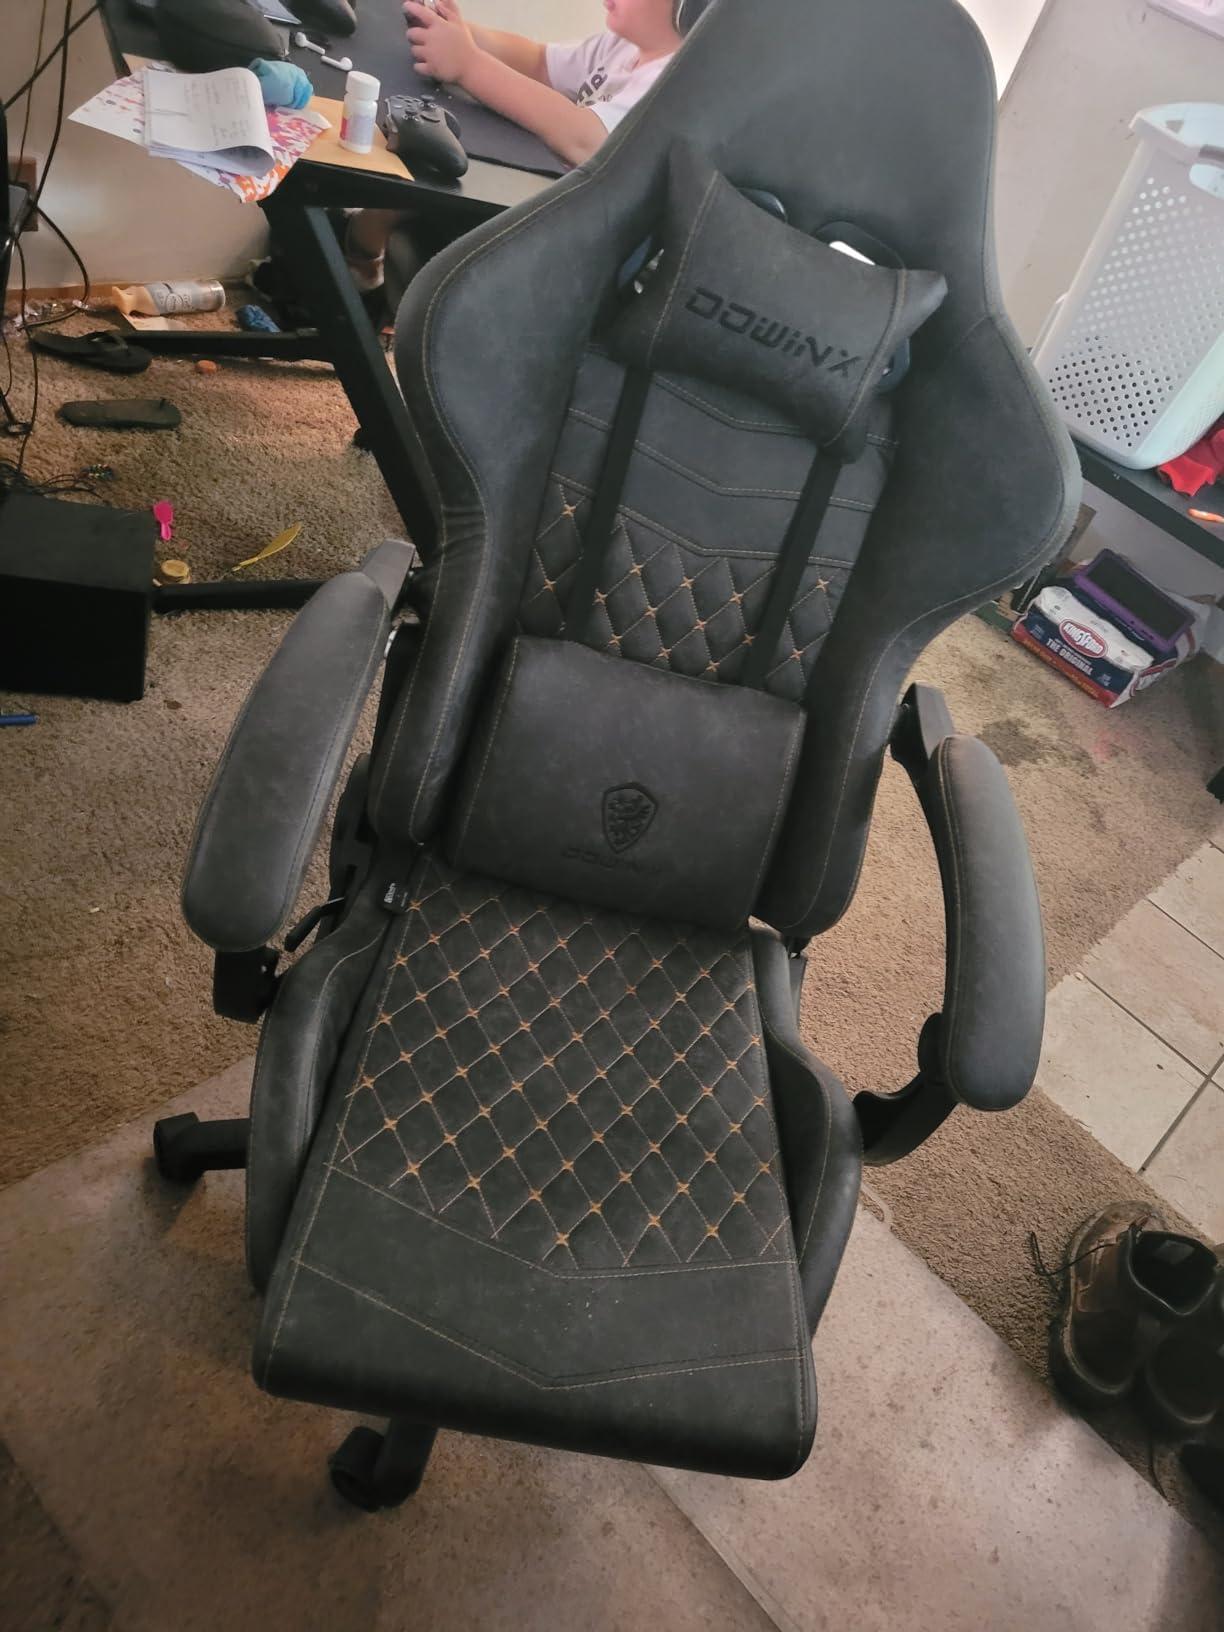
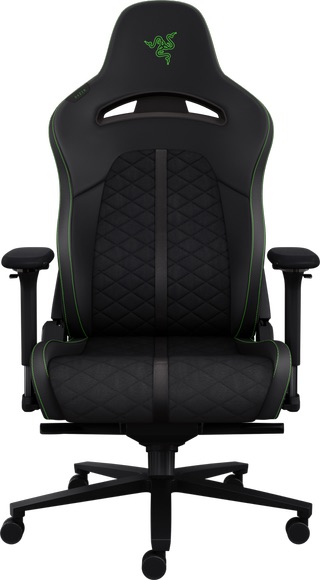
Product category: items_chair
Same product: no